Benjamin James House

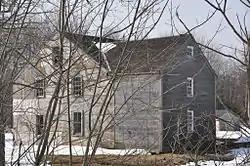

The Benjamin James House is a historic house museum at 186 Towle Farm Road in Hampton, New Hampshire. Built in 1723, it is believed to be the oldest surviving example in New Hampshire of the traditional five-bay Georgian Colonial house, with a possibly older building attached as an ell. Now owned by a local nonprofit organization, it is open selected days between May and October, or by appointment. The house was listed on the National Register of Historic Places in 2002.